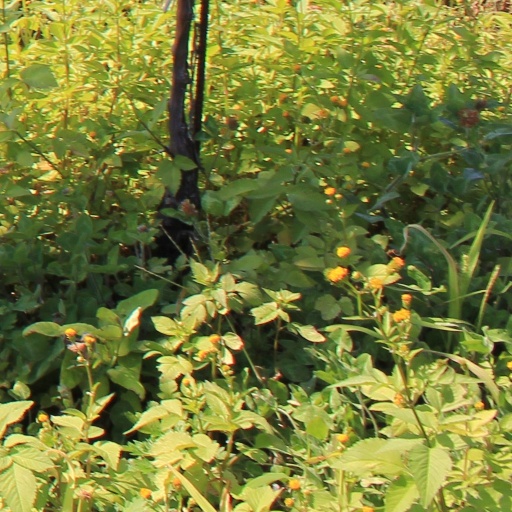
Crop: grape